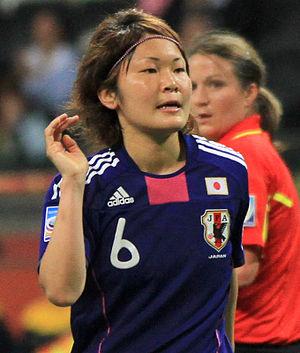
Mizuho Sakaguchi est une footballeuse internationale japonaise née le 15 octobre 1987 à Sakai. Elle évolue au poste de milieu défensif et compte 96 sélections en équipe nationale du Japon.